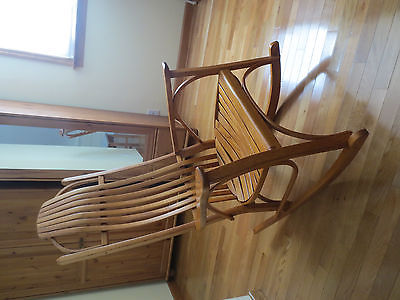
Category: chair